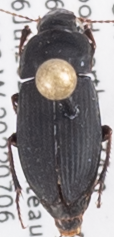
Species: Harpalus opacipennis
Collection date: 2022-07-06
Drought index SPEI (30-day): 0.332
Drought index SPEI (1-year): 1.258
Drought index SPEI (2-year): -0.62